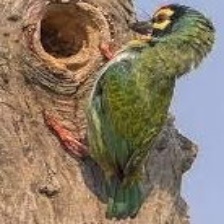
Species: COPPERSMITH BARBET
Scientific name: MEGALAIMA HAEMACEPHALA